Rosamund Edith Nesbit Bland

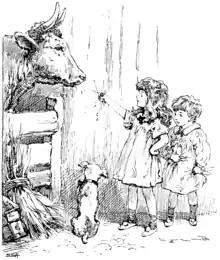
An illustration from the children's book "Moo-Cow Tales" by Rosamund Bland

Rosamund Edith Nesbit Bland (1886–1950) was an English author and the adopted daughter of Edith Nesbit. She was the author of the novel "The Man in the Stone House" (1934) and the co-author of "Cat's Tales", a children's book she co-wrote with Nesbit.